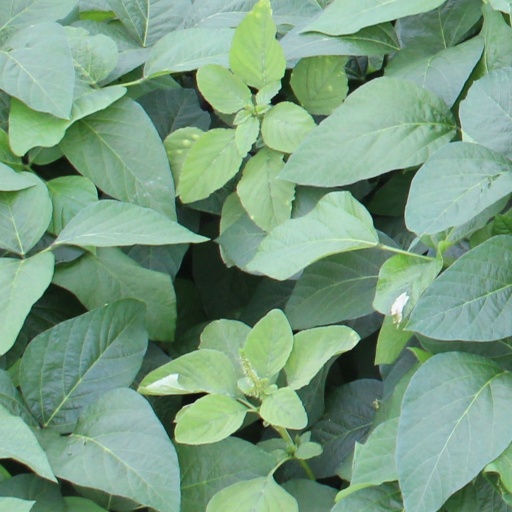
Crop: soybean